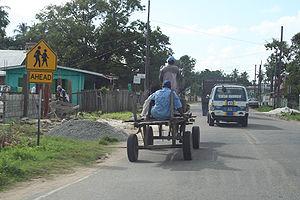
Rosignol est un village du Guyana situé dans la région Mahaica-Berbice.